Lowland Cottage

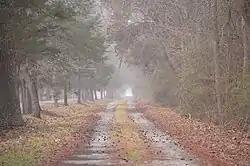
Property entrance

Lowland Cottage is a historic home located near Ware Neck, Gloucester County, Virginia. The main and earliest part of the house, considered to have been built between 1666 and 1676, is a gambrel roofed, -story structure, approximately 40 feet by 20 feet. Sometime between 1783 and 1831 Lowland Cottage received two additions: a -story gambrel-roofed wing on the east end, and a two-story wing on the north side. The house was remodeled in 1935.